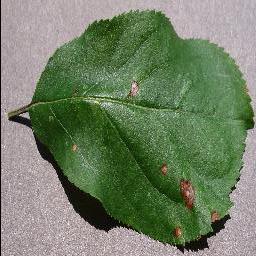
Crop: apple
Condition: black_rot